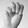
ASL letter: M